Ozone

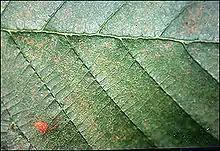
Red Alder leaf, showing discolouration caused by ozone pollution

Ozone gas attacks any polymer possessing olefinic or double bonds within its chain structure, such as natural rubber, nitrile rubber, and styrene-butadiene rubber. Products made using these polymers are especially susceptible to attack, which causes cracks to grow longer and deeper with time, the rate of crack growth depending on the load carried by the rubber component and the concentration of ozone in the atmosphere. Such materials can be protected by adding antiozonants, such as waxes, which bond to the surface to create a protective film or blend with the material and provide long term protection. Ozone cracking used to be a serious problem in car tires, for example, but it is not an issue with modern tires. On the other hand, many critical products, like gaskets and O-rings, may be attacked by ozone produced within compressed air systems. Fuel lines made of reinforced rubber are also susceptible to attack, especially within the engine compartment, where some ozone is produced by electrical components. Storing rubber products in close proximity to a DC electric motor can accelerate ozone cracking. The commutator of the motor generates sparks which in turn produce ozone.